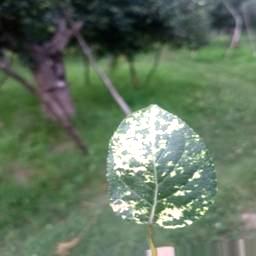
Label: Apple_Mosaic